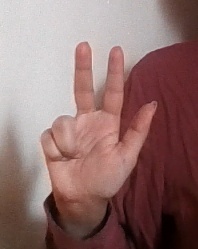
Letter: al